Christian mission

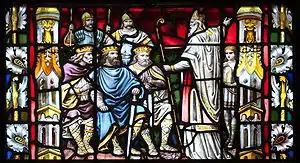
Stained-glass window in Carlow Cathedral, showing Saint Patrick preaching to Irish kings

During the Middle Ages, Christian monasteries and missionaries such as Saint Patrick, and Adalbert of Prague ( 956 – 997) propagated learning and religion beyond the boundaries of the old Roman Empire. In the seventh century Gregory the Great sent missionaries, including Augustine of Canterbury, into England, and in the eighth century English Christians, notably Saint Boniface, spread Christianity into Germany. The Hiberno-Scottish mission began in 563, ultimately sparking the Anglo-Saxon mission which evangelised in Francia in the 8th century. Military-religious orders operated in the Baltic regions of the Northern Crusades, spreading Catholicism at the expense of heathenism and Eastern Orthodoxy.